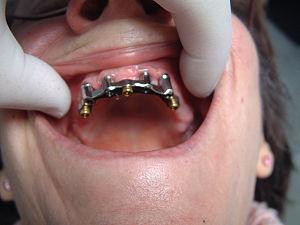
système de barre de fixation comportant 3 ""Locators"" et portée par 4 implants"
La prothèse dentaire est un dispositif dentaire remplaçant une ou plusieurs dents absentes et, si nécessaire, les structures anatomiques associées.
L'édentement est une pathologie correspondant à l'absence de dents dans une bouche adulte. L'édentement commence lorsqu'au moins une dent manque à la denture d'un adulte, hors dent de sagesse. L’édentement complet ou édentement total représente une situation de handicap majeur, largement sous-estimé par les pouvoirs publics. Cette pathologie concerne environ 158 millions de personnes dans le monde en 2010, soit 2,3 % de la population mondiale.